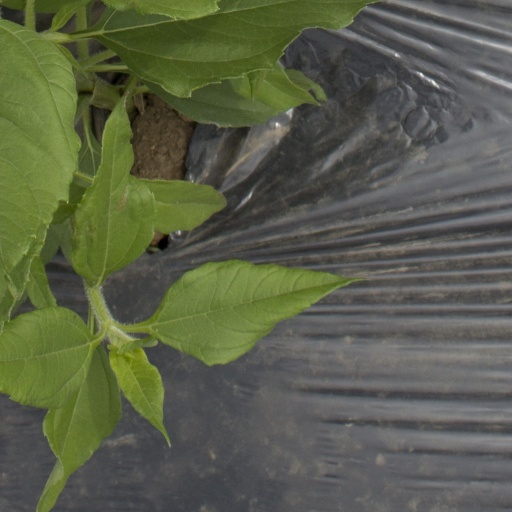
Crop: Jerusalem artichoke